La Cabaña

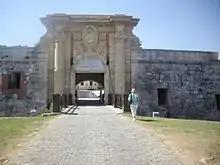
Entrance of La Cabaña Castle, 2013.

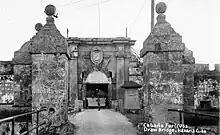
Drawbridge in 1935.

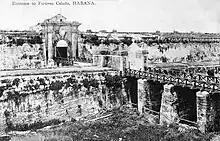
Entrance in 1910.

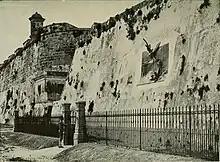
Place of execution of independentist rebels, 1904.

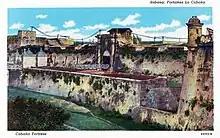
La Cabaña Castle in 1916.

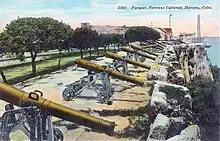
Parapet, San Carlos de la Cabaña Fortress, Havana, in 1908.

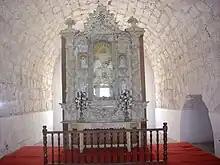
Interior of the Chapel of La Cabaña Castle.

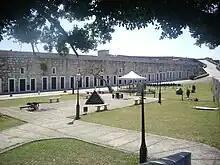
Plaza de Armas, of La Cabaña Castle.

The tribunals were conducted by 2–3 army officers, an assessor, and a respected local citizen. On some occasions the penalty delivered by the tribunal was death by firing-squad. Raúl Gómez Treto, senior legal advisor to the Cuban Ministry of Justice, has argued that the death penalty was justified in order to prevent citizens themselves from taking justice into their own hands, as had happened twenty years earlier in the anti-Machado rebellion. Biographers note that in January 1959 the Cuban public was in a "lynching mood", and point to a survey at the time showing 93% public approval for the tribunal process. Moreover, a 22 January 1959, Universal Newsreel broadcast in the United States and narrated by Ed Herlihy featured Fidel Castro asking an estimated one million Cubans whether they approved of the executions, and being met with a roaring ""¡Si!"" (yes). With as many as 20,000 Cubans estimated to have been killed at the hands of Batista's collaborators, and many of the accused war criminals sentenced to death accused of torture and physical atrocities, the newly-empowered government carried out executions, punctuated by cries from the crowds of ""¡al paredón!"" ([to the] wall!), which biographer Jorge Castañeda describes as "without respect for due process".